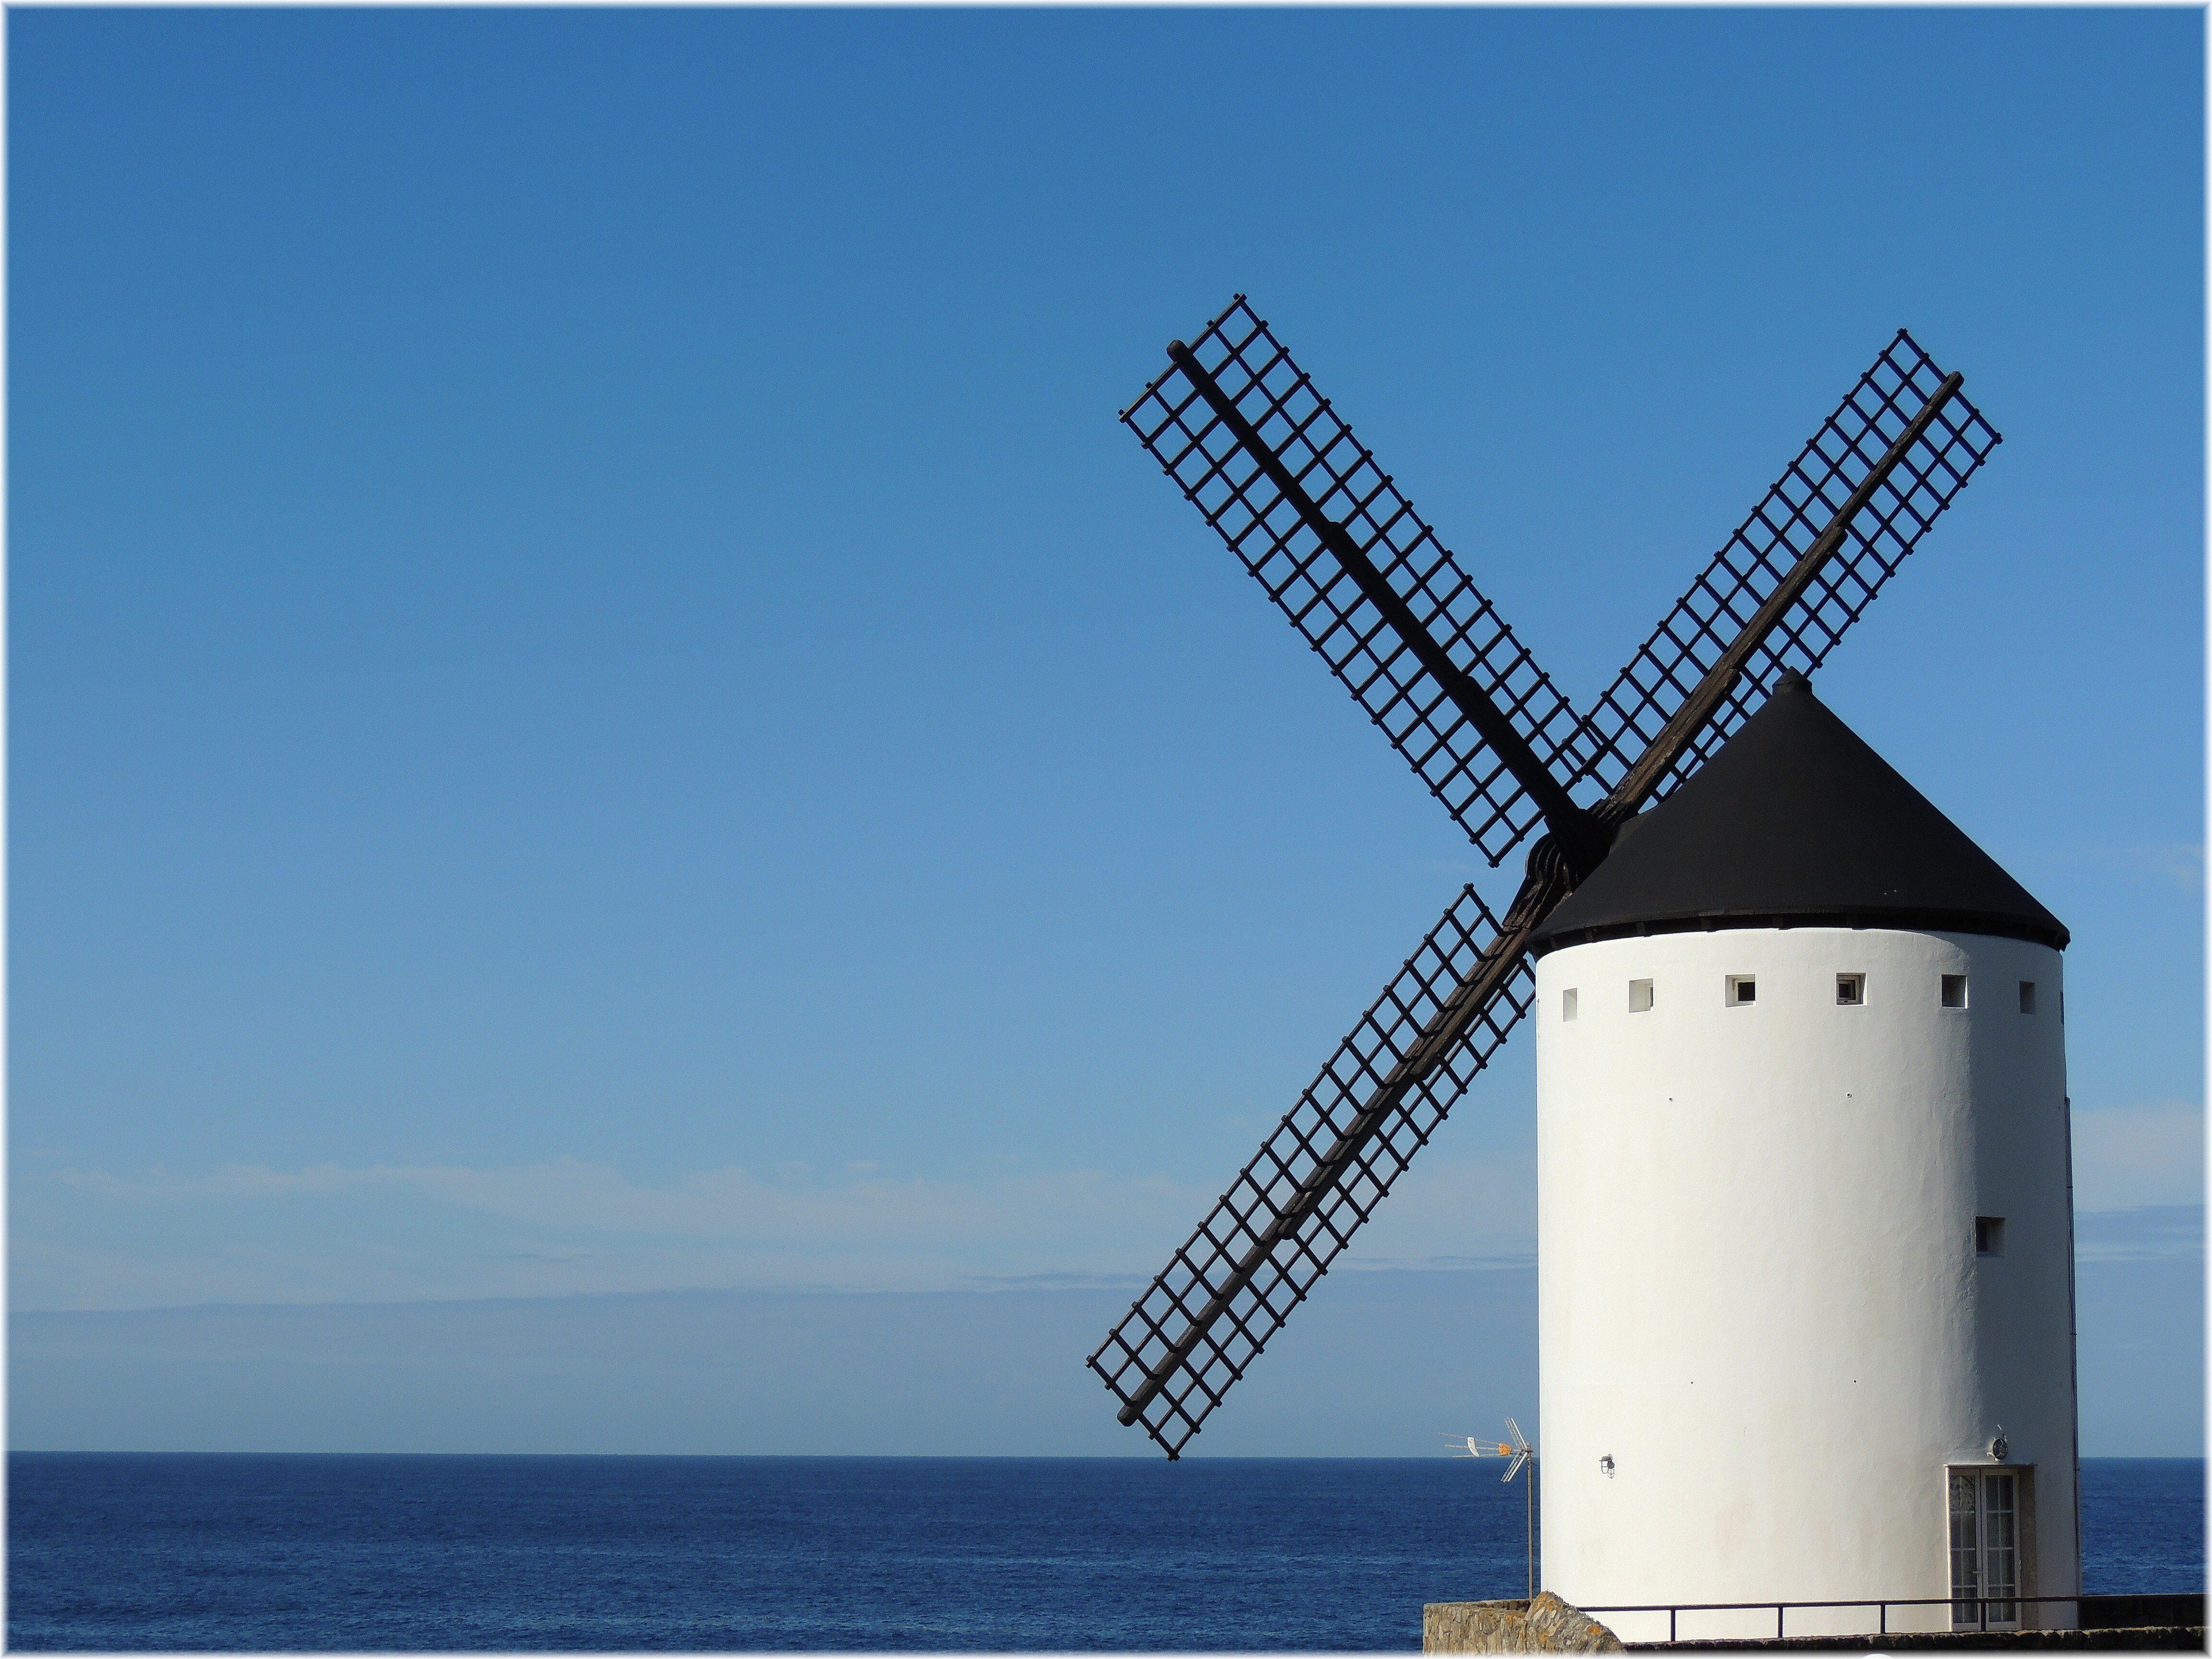
sea, windmill, wind, europe, tower, energy, spain, espagne, mill, europa, mar, molino, galicia, pontevedra, mygearandme, riasbajas, atlantic, espana, thegalaxy, galiza, atlantico, galice, provinciapontevedra, mui o, rias